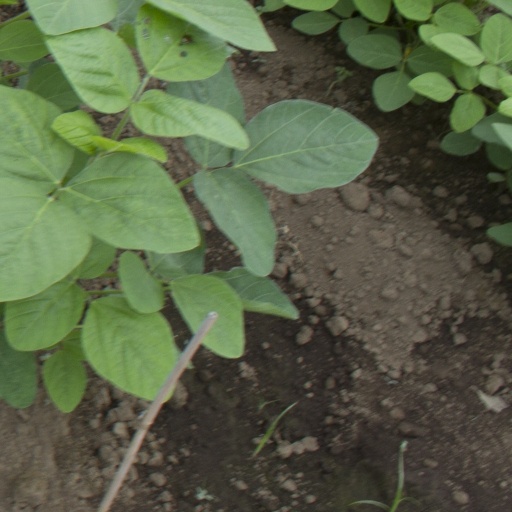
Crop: soybean